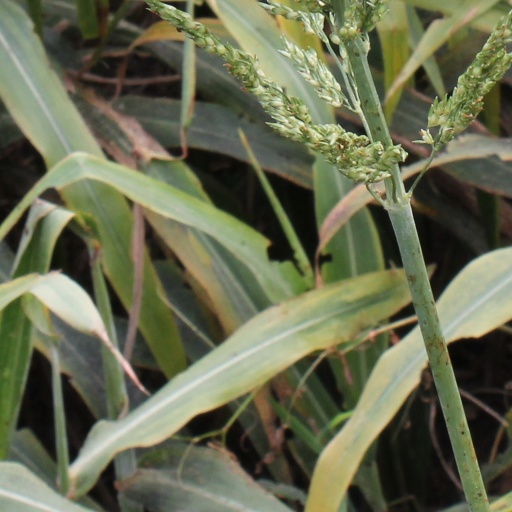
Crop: sorghum